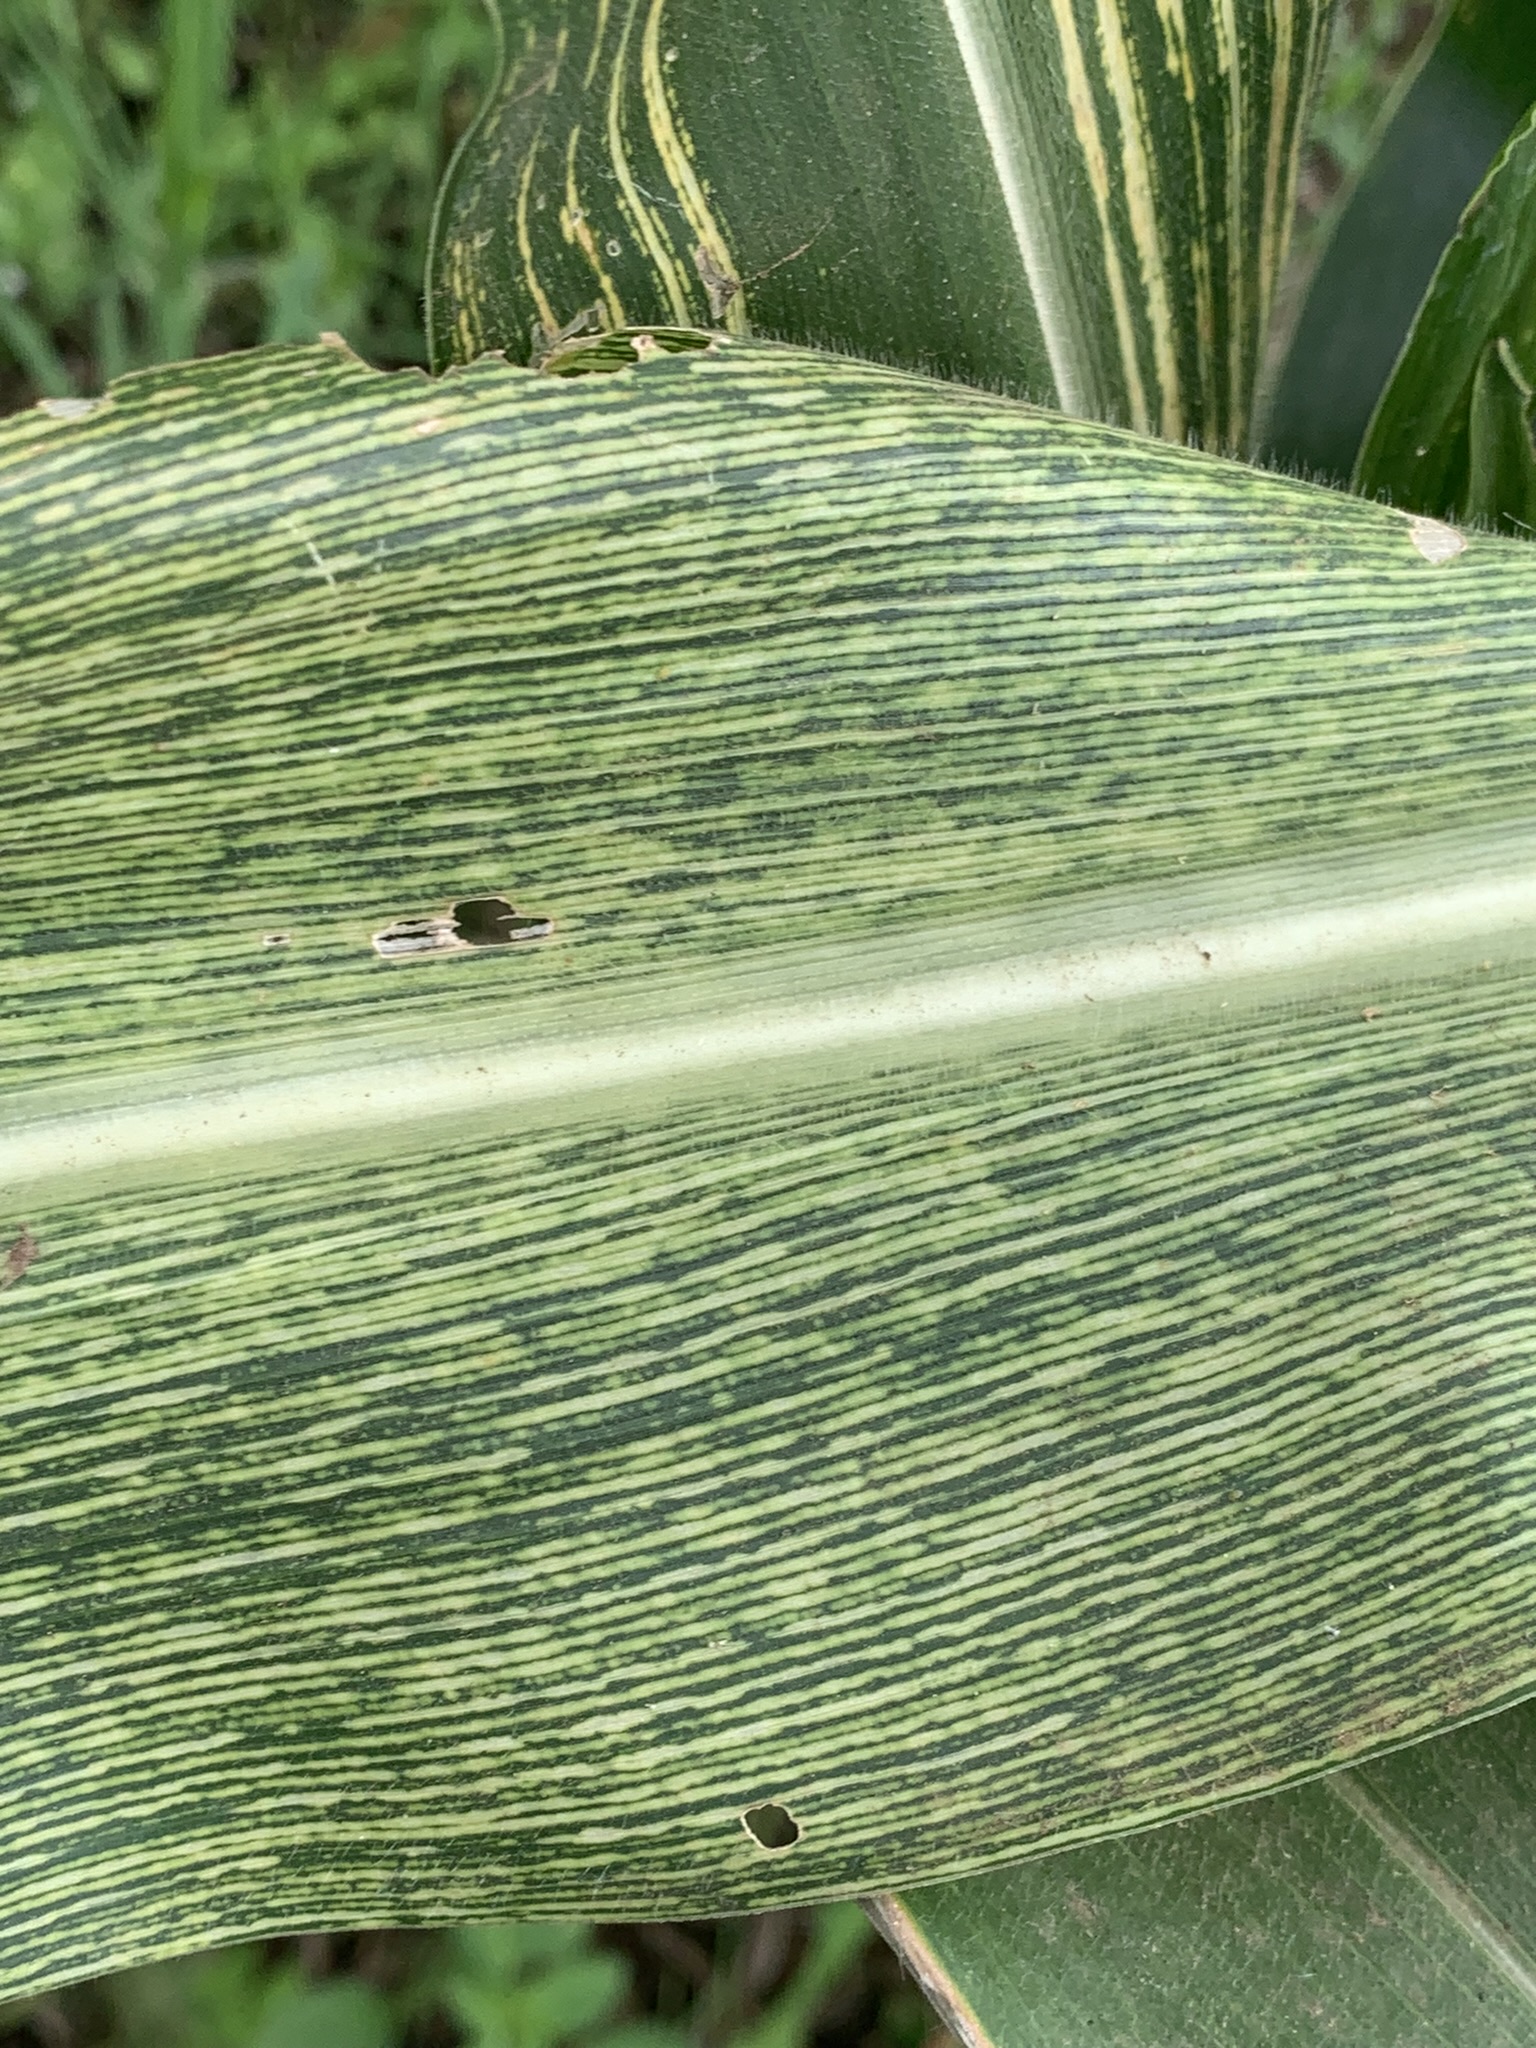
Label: MSV